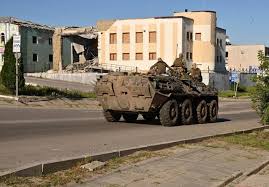
Label: BTR